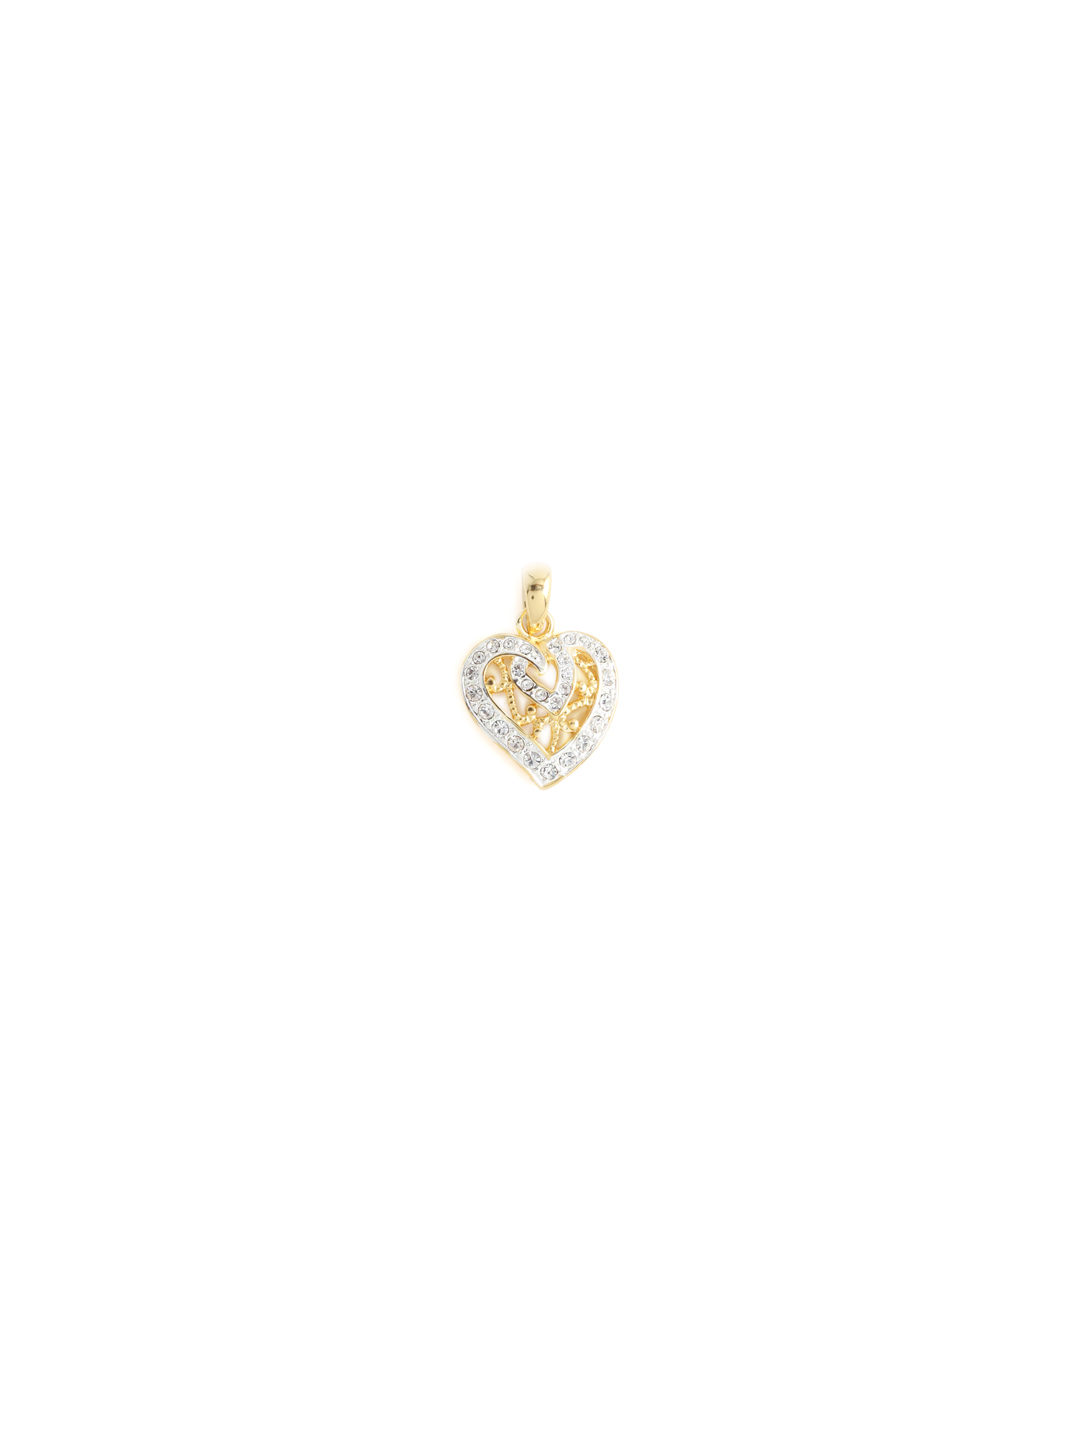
Estelle Women Gold Pendant
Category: Accessories / Jewellery / Pendant
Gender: Women
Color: Gold
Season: Winter 2016
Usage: Casual